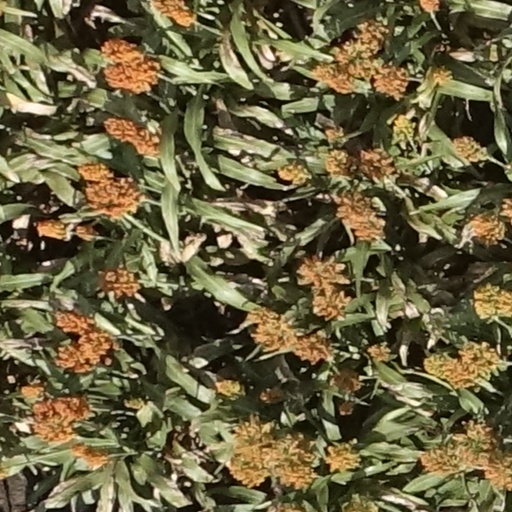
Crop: sorghum